Over the Limit (2012)

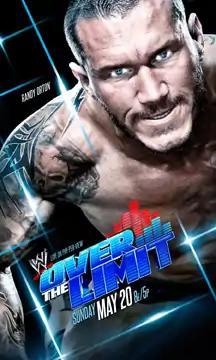
Promotional poster featuring Randy Orton

The 2012 Over the Limit was the third annual and final Over the Limit professional wrestling pay-per-view (PPV) event produced by WWE. It took place on May 20, 2012, at the PNC Arena in Raleigh, North Carolina. The name "Over the Limit" originally referred to the main event matches of the previous two events being contested as an "I Quit" match; for 2012, the title referred to the main event match being a No Disqualification match. In 2013, Over the Limit was going to be held in October but was replaced by Battleground.